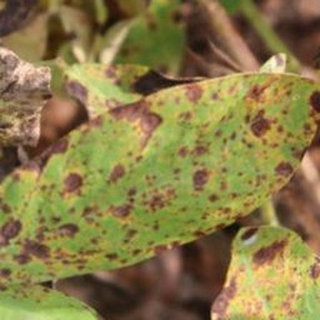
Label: groundnut_late_leaf_spot